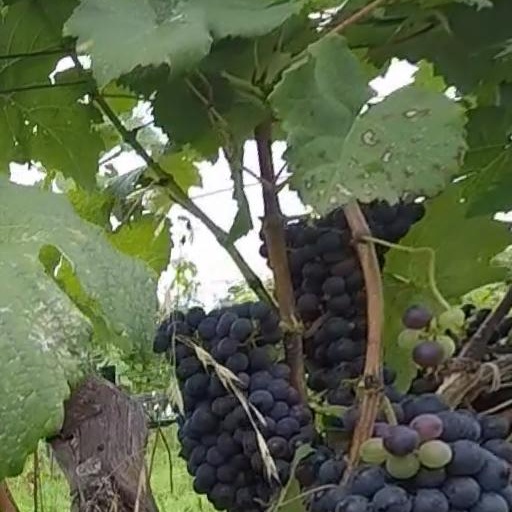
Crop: grape